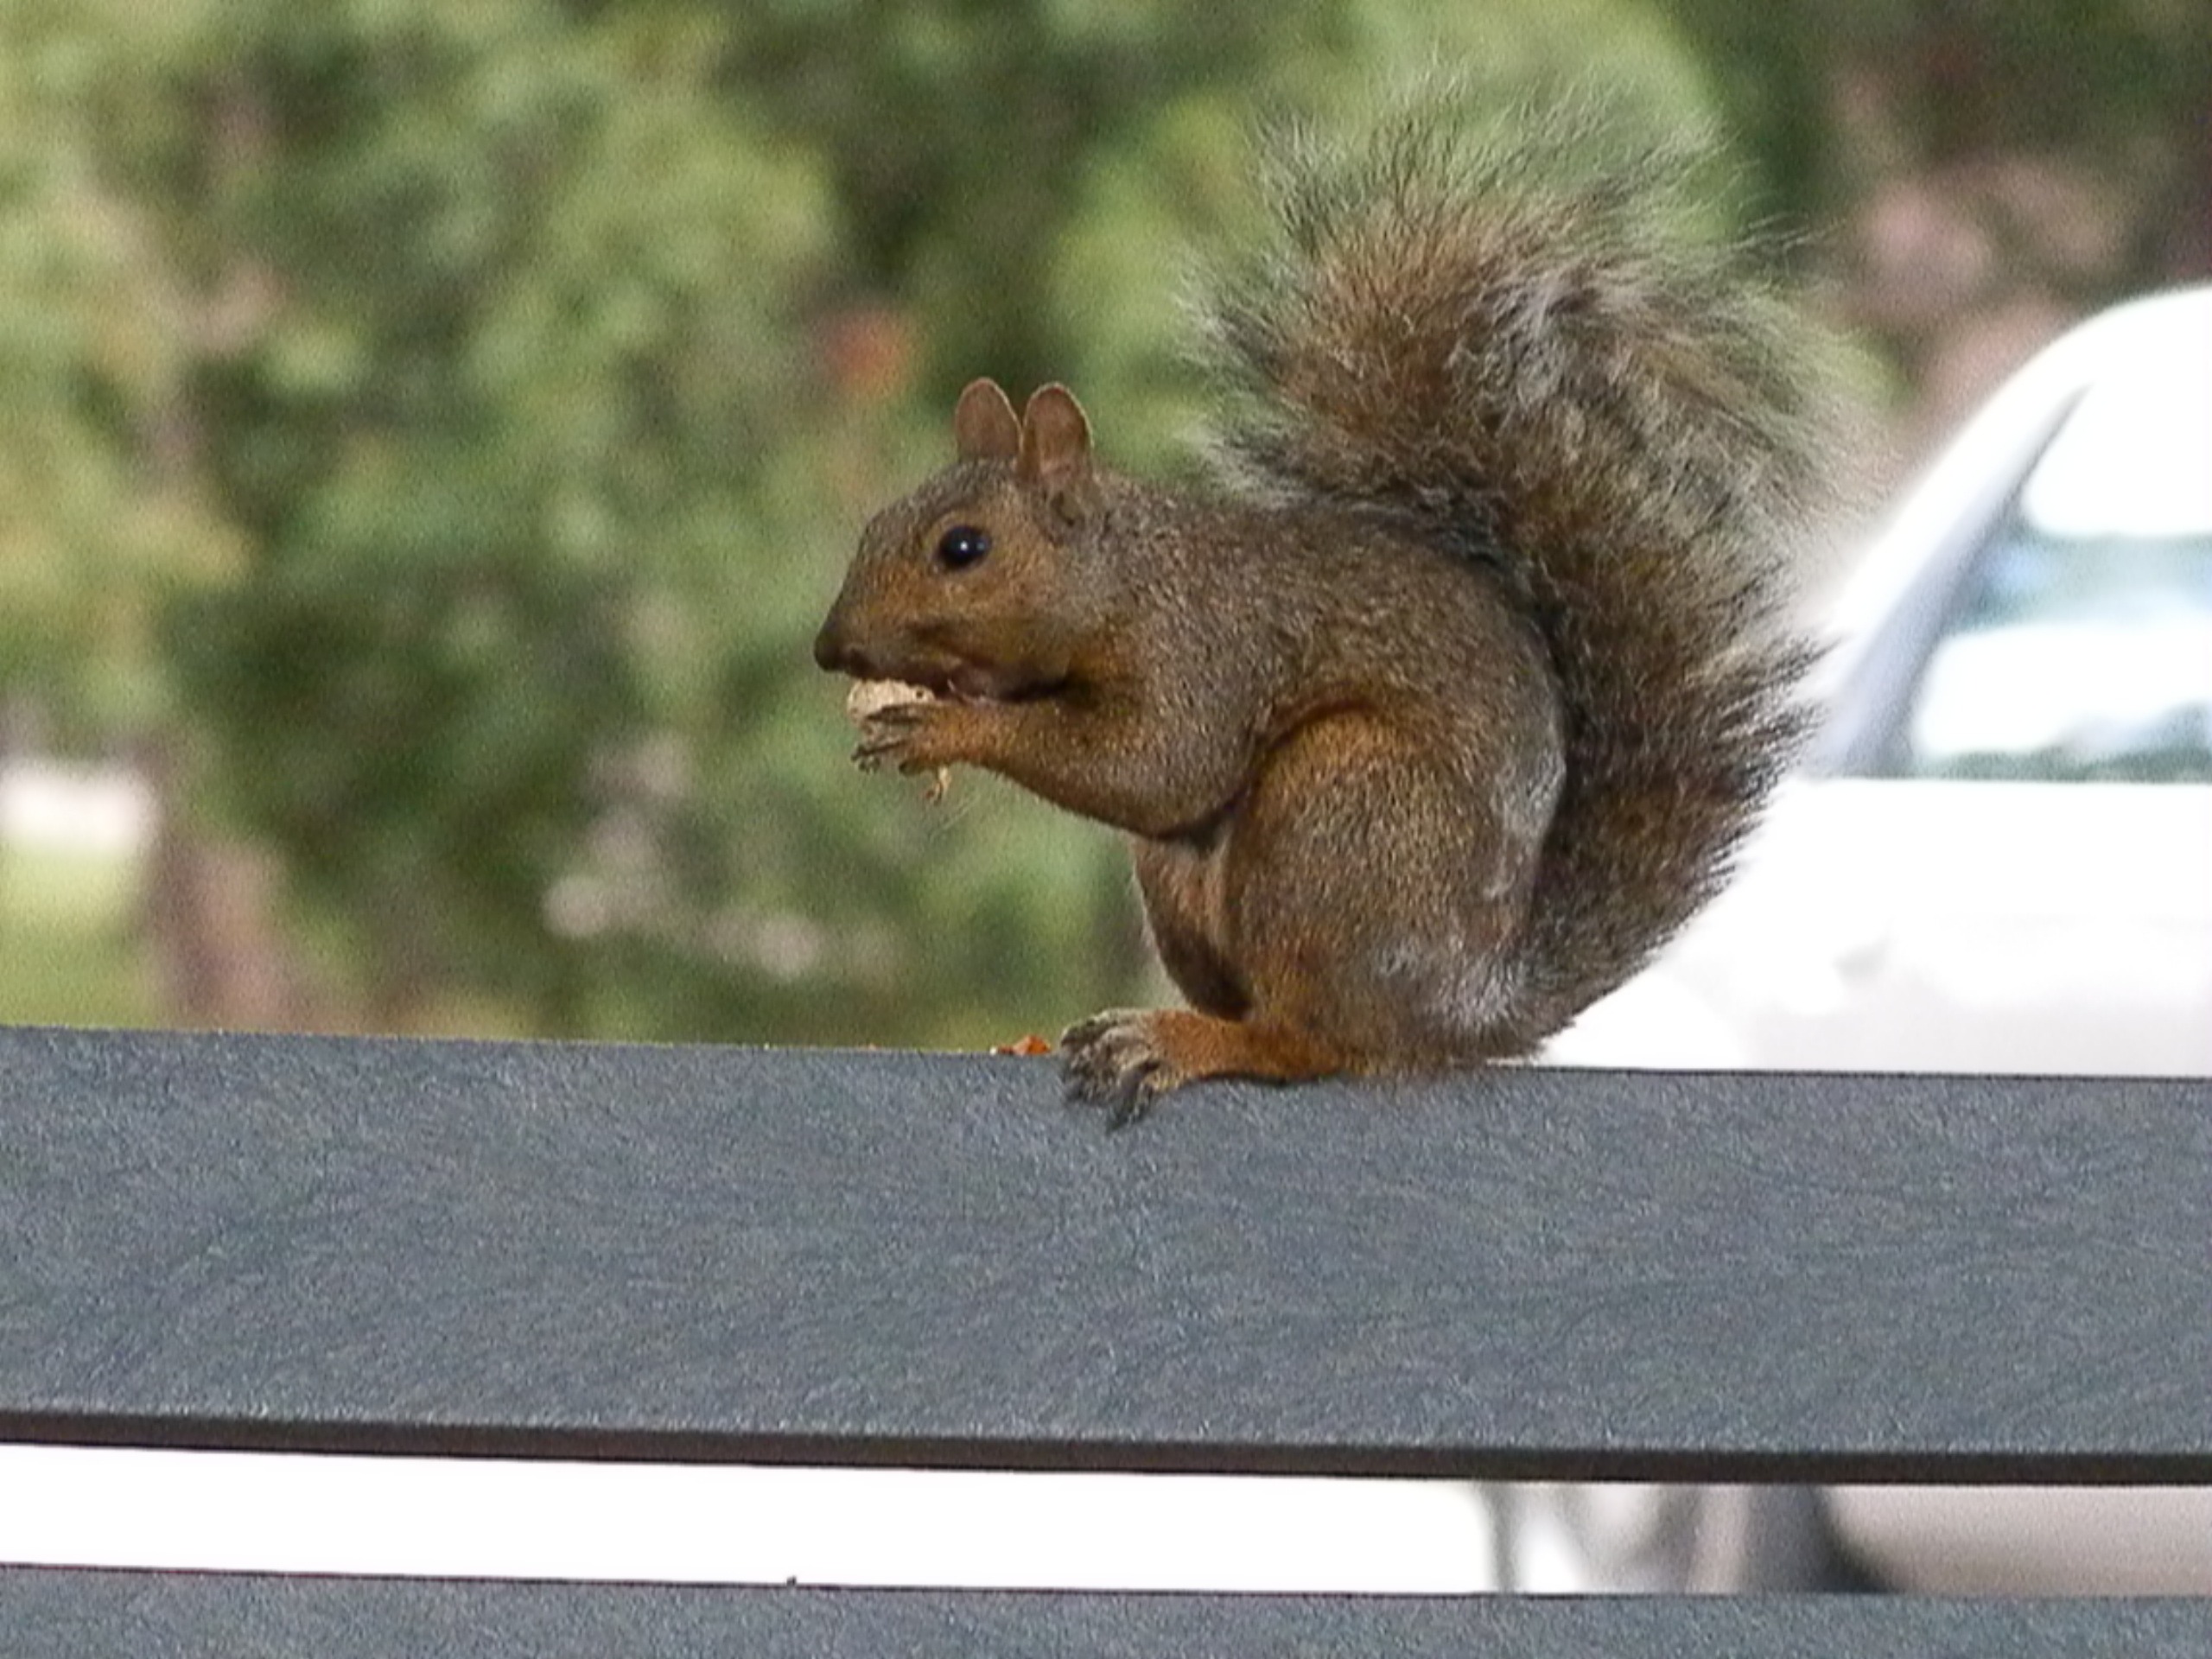
nature, animal, wildlife, park, mammal, squirrel, rodent, fauna, park bench, outdoors, eating, vertebrate, chipmunk, peanut, fox squirrel